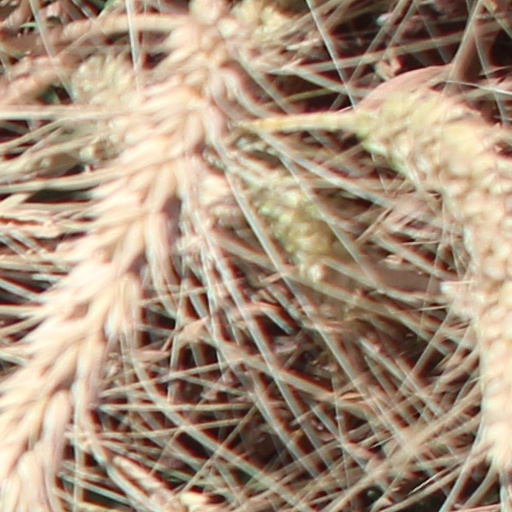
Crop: wheat